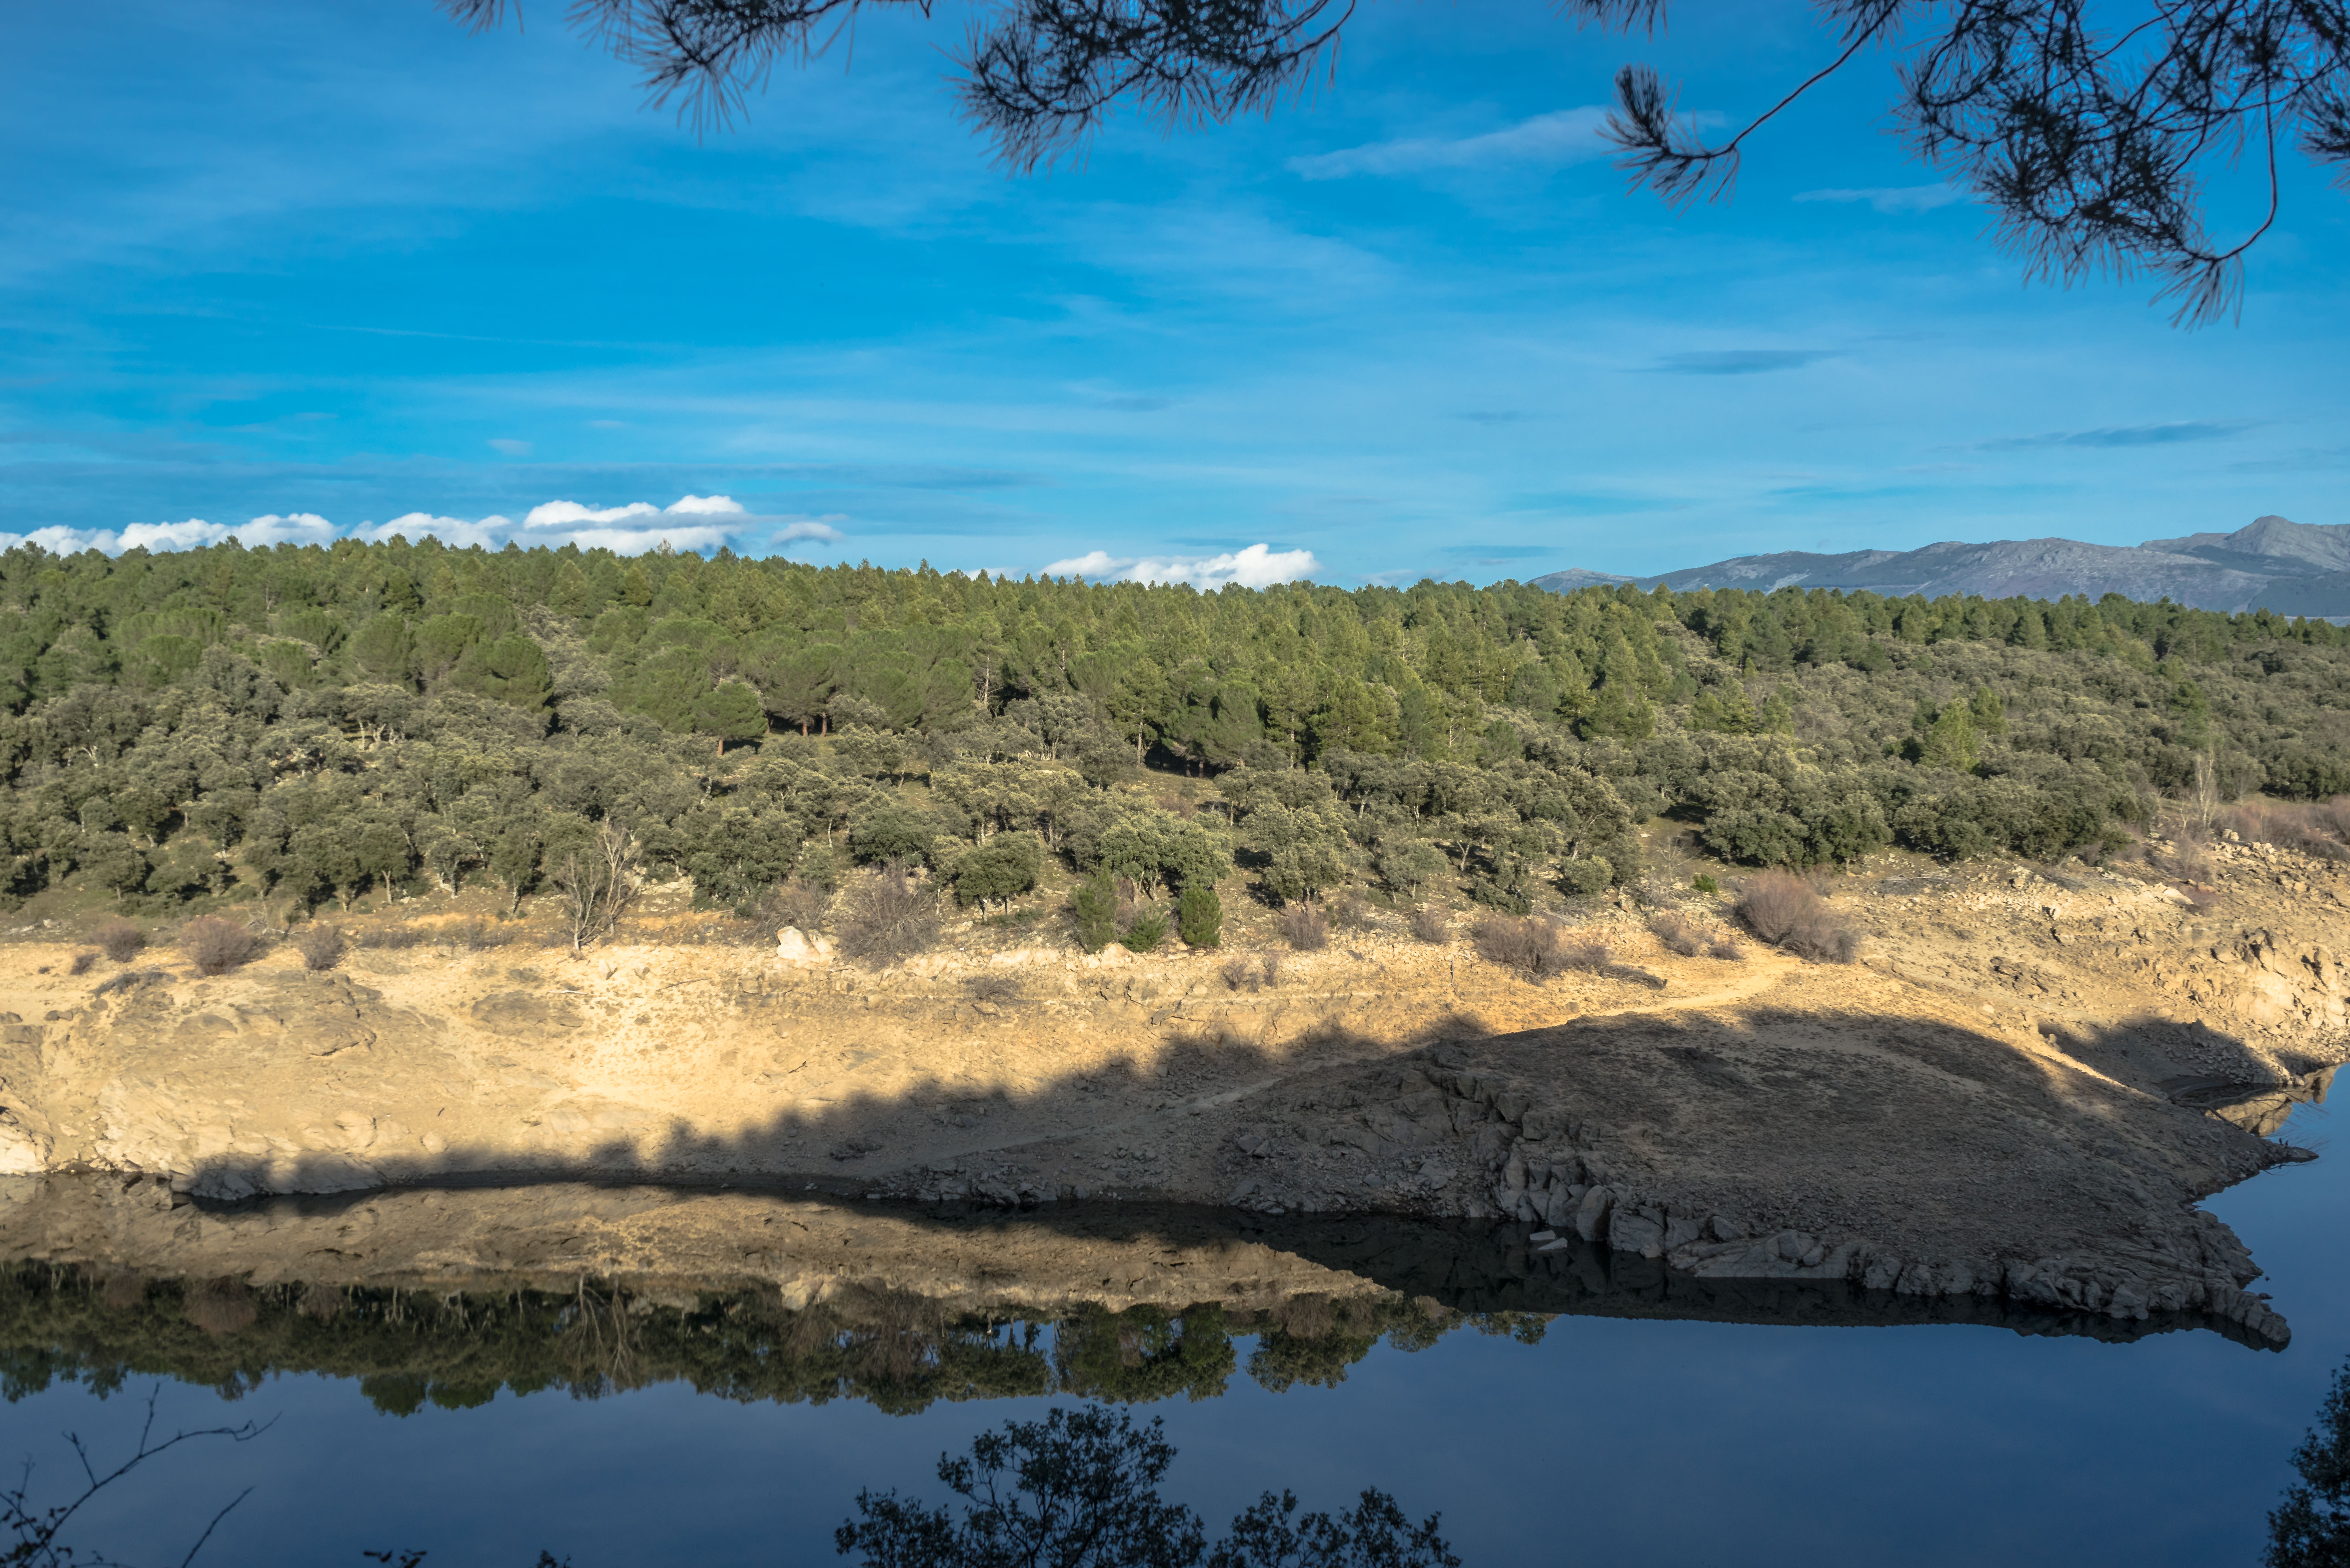
landscape, tree, water, nature, wilderness, mountain, sky, field, hill, lake, river, pine, green, reflection, reservoir, weed, trees, clouds, sierra, mount, wetland, plateau, wallpaper, habitat, loch, ecosystem, soledad, ecological, natural environment, geographical feature, mountainous landforms